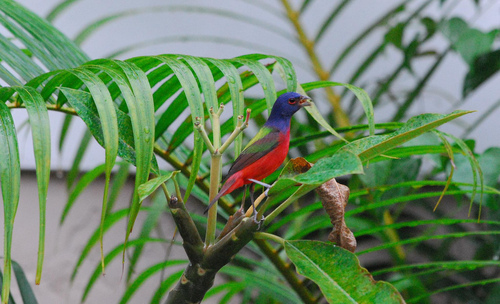
this magnificent specimen has a very bright red breast and belly, with a blue crown and green back.
this multicolored bird with a prominent pointed bill is distinctive for its dark blue head and neck, red breast and belly, yellow back and green and yellow feathers on its wings
this is a bird with a red belly, green wing and a blue head.
a bird with a blue head, green and gray wings, and red eyering, breast, and belly.
a multicolored bird with blue head, green back, and red breast.
this colorful bird has a red belly and breast, dark wings with some green and yellow on them, and a blue head.
the small bird has a brother got red belly, a blue crown and a light colored bill.
this colorful bird has a bright red belly, a blue head with a red eyering, and wings with multiple shades of green.
this bird with a small blue head and red belly has a long, slender back and long tarsus.
this bird has a blue crown, green primaries, and a red belly.
Species: Painted Bunting